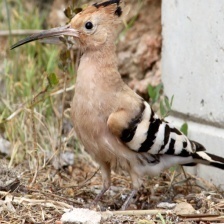
Species: HOOPOES
Scientific name: UPUPIDAE